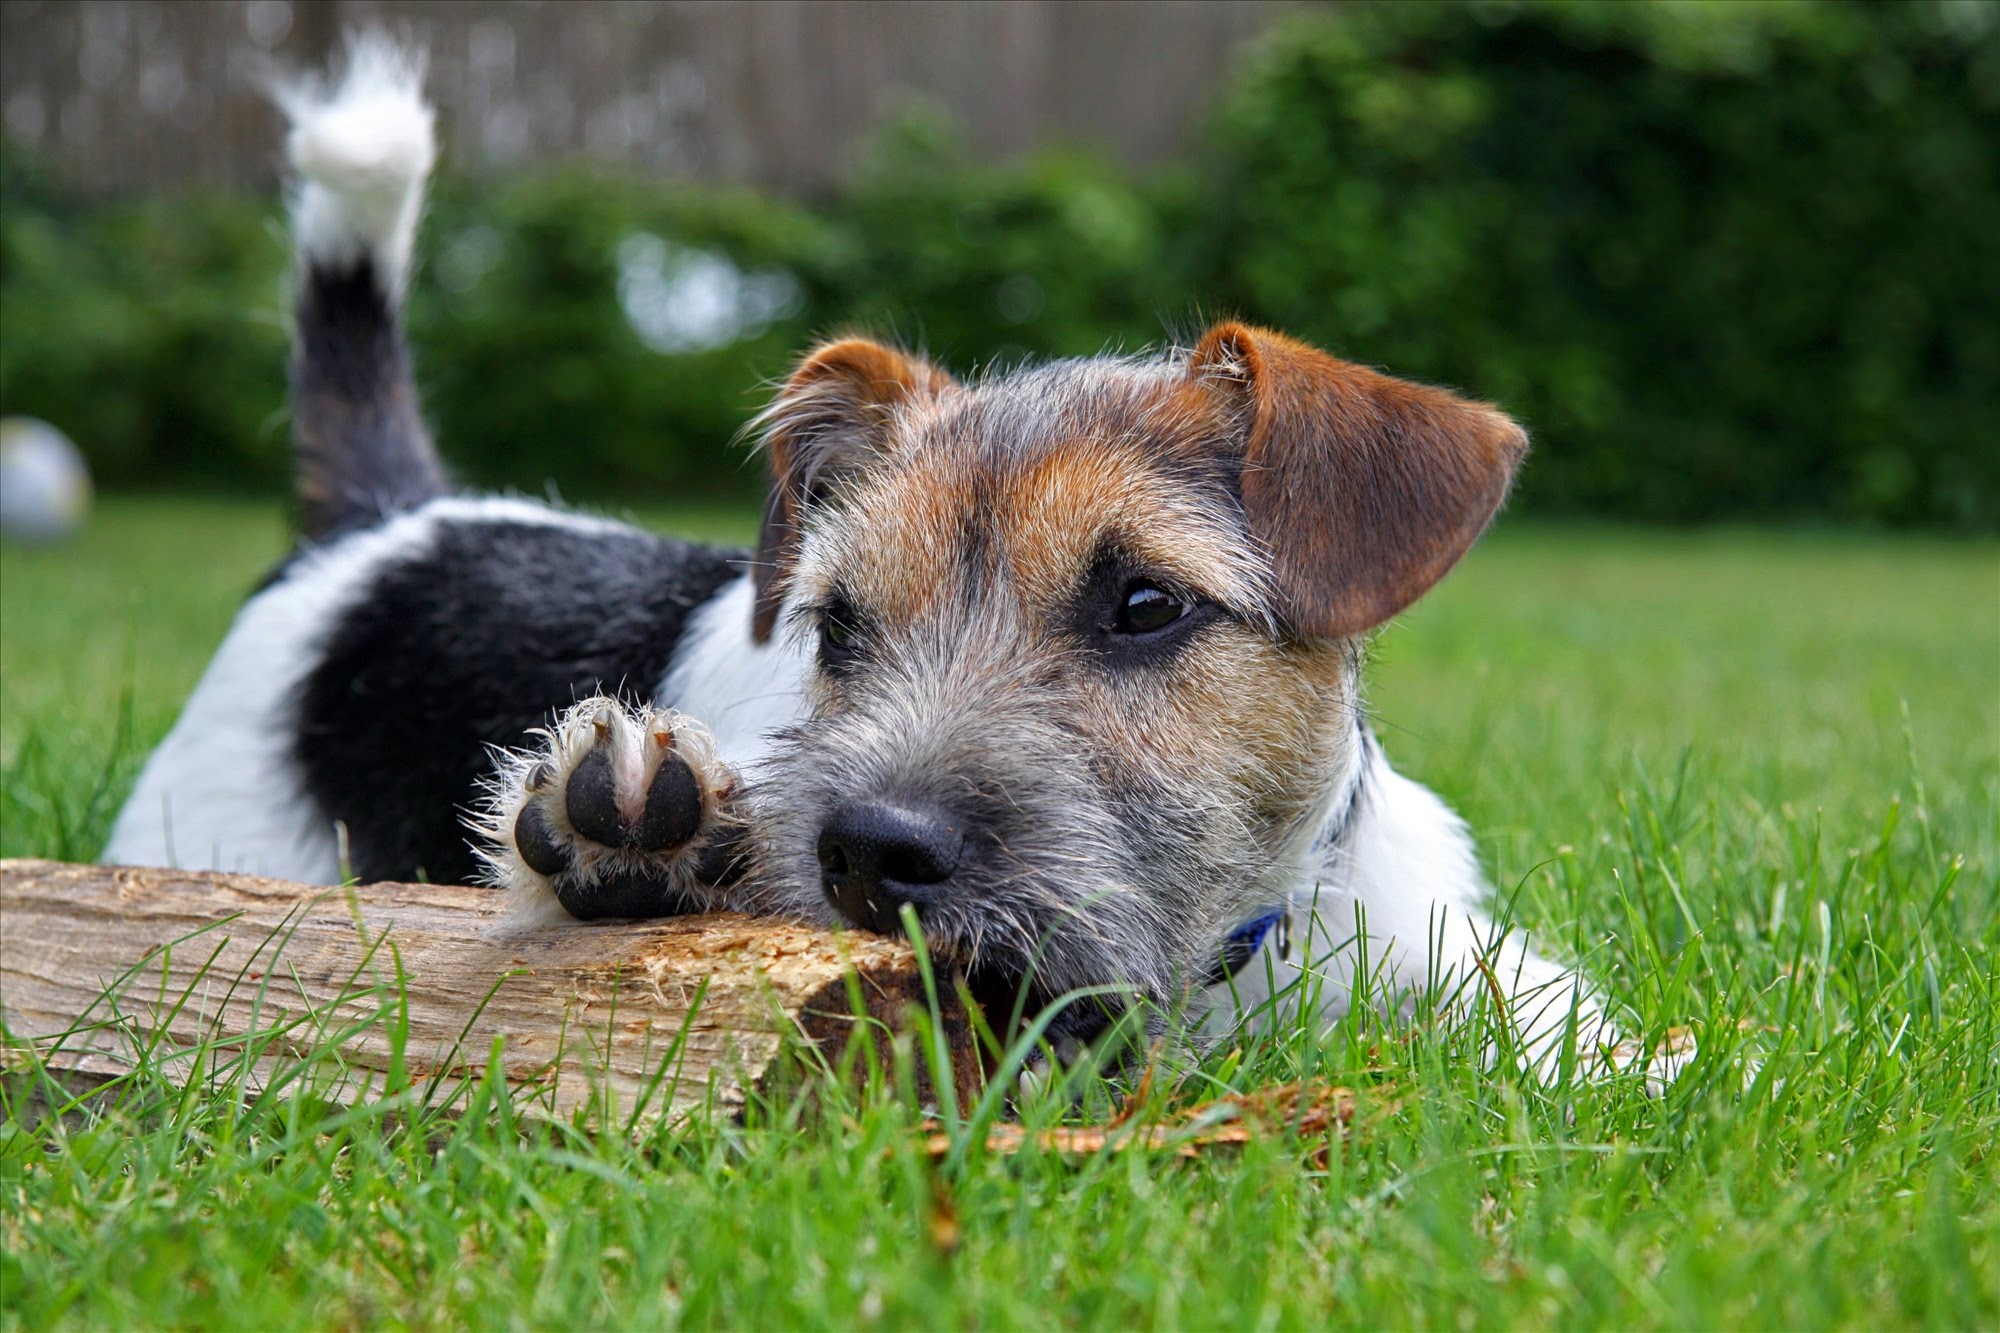
grass, meadow, puppy, dog, animal, mammal, vertebrate, dog breed, terrier, hundeportrait, dog like mammal, wire hair fox terrier